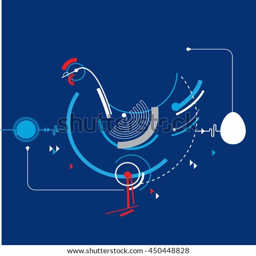
chicken and eggs , a stylized image of a bird with thin colored lines on a blue background